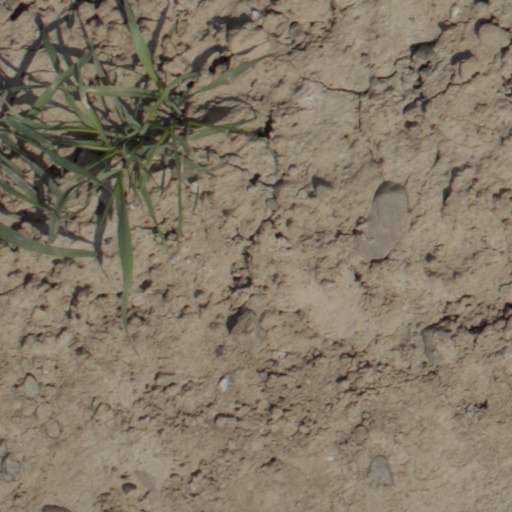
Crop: wheat